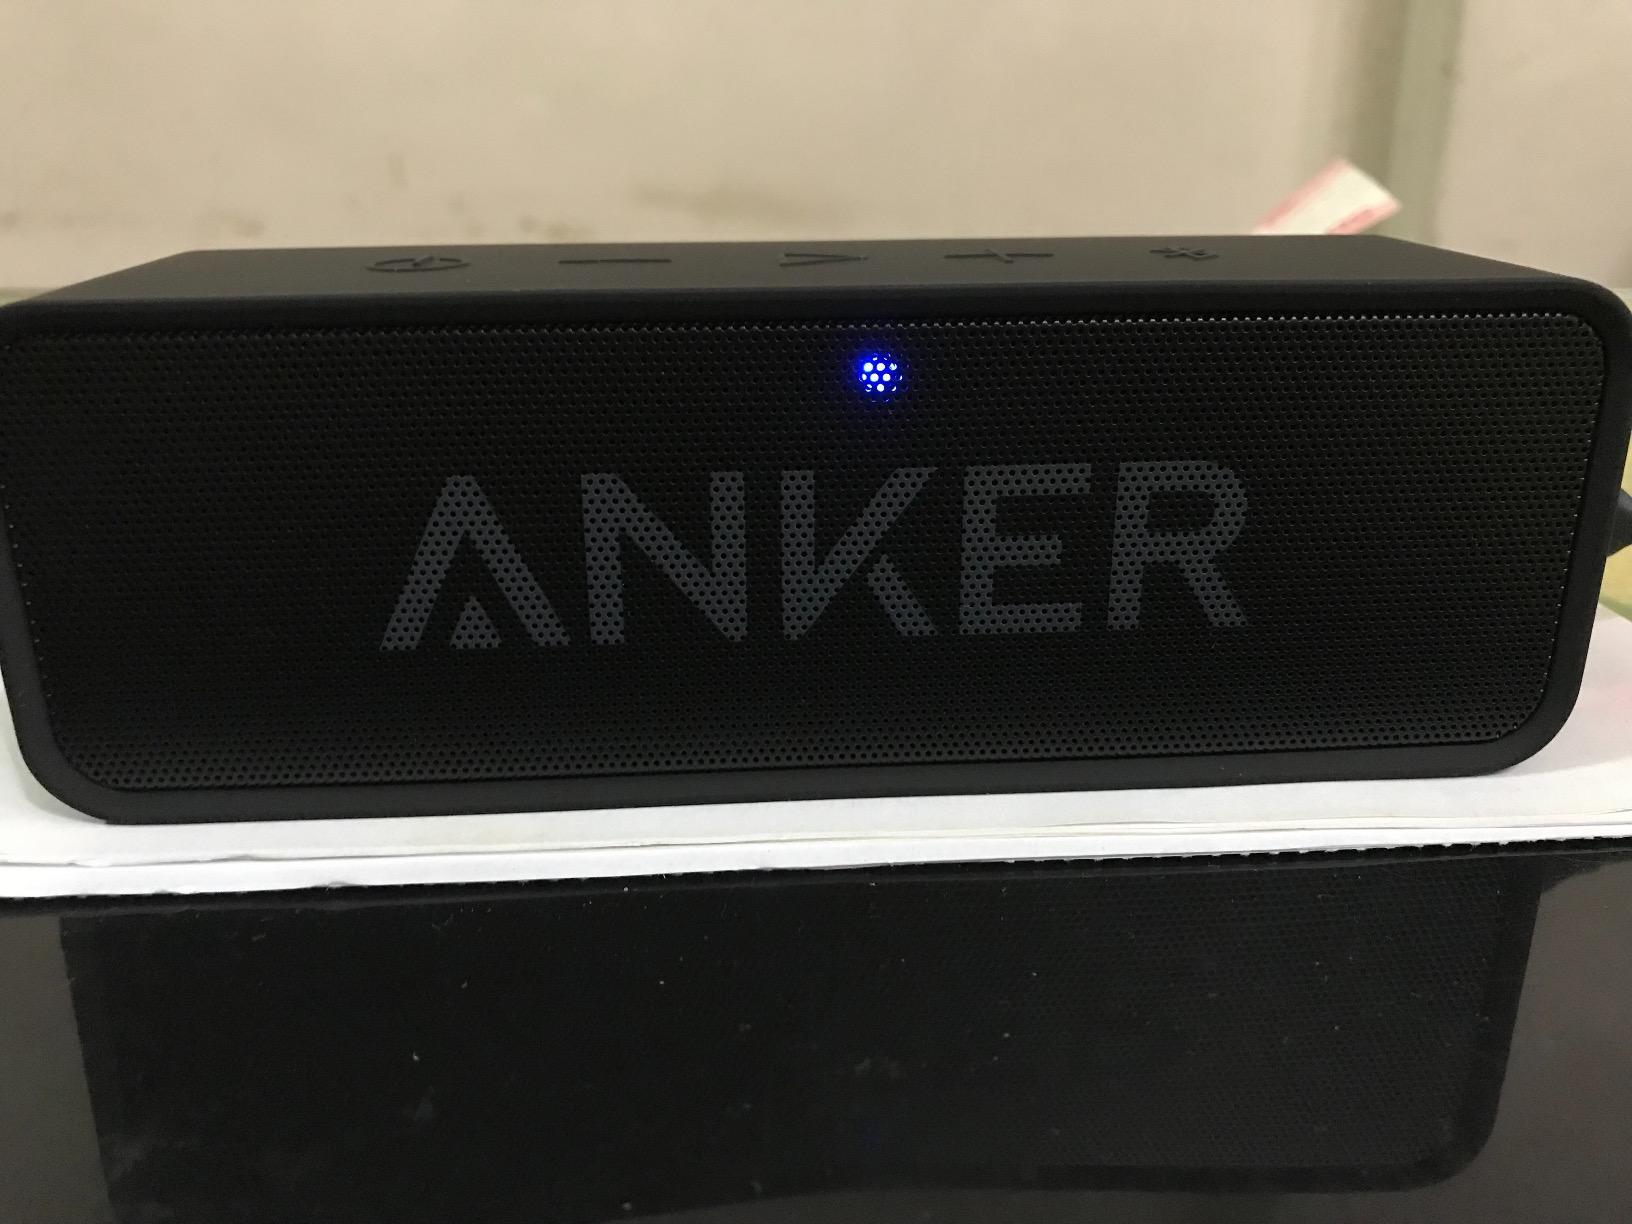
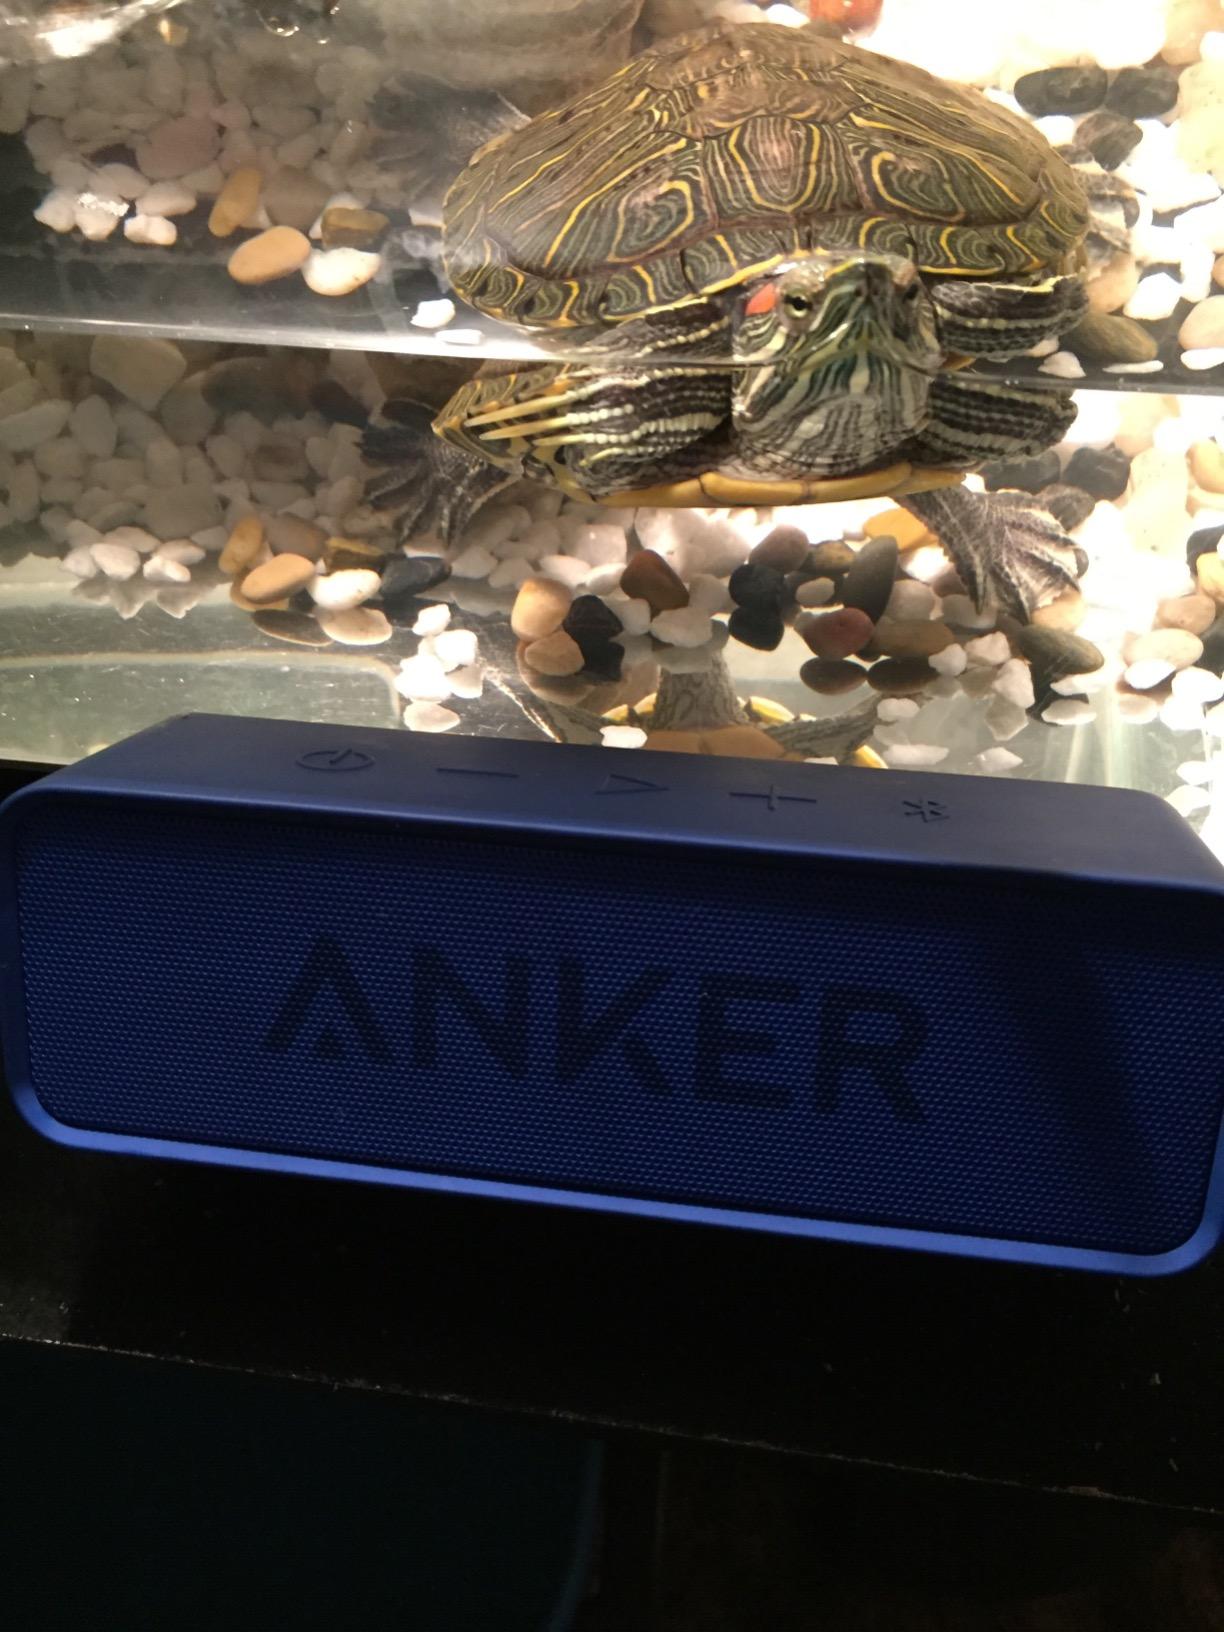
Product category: speaker
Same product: no